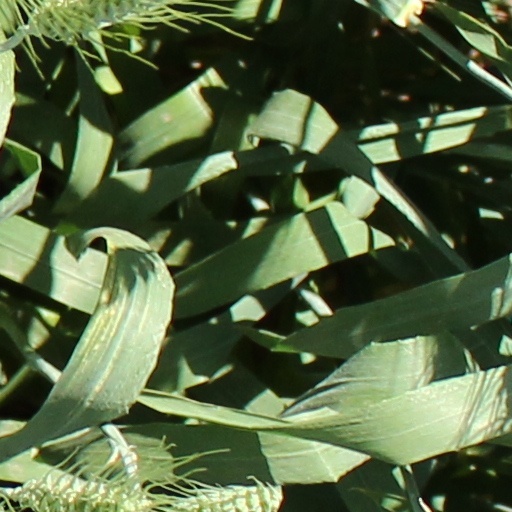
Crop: wheat